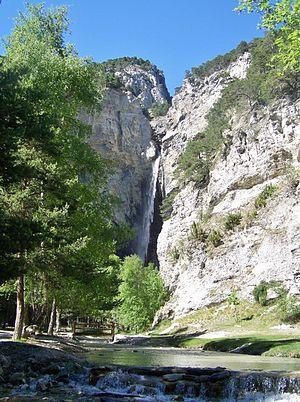
Vue de la cascade du Saint-Benoît sur la commune d'Avrieux en Savoie.
La culture en Savoie désigne tous les aspects d'ordre culturel présent dans le département français de la Savoie en région Auvergne-Rhône-Alpes.
Le département de la Savoie est un département français de la région Auvergne-Rhône-Alpes, dont le chef-lieu est la ville de Chambéry. Ses habitants sont connus sous le nom de Savoyards. L'Insee et La Poste lui attribuent le code 73.